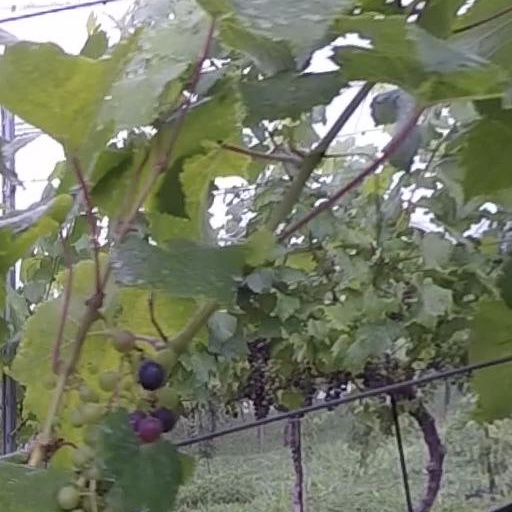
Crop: grape